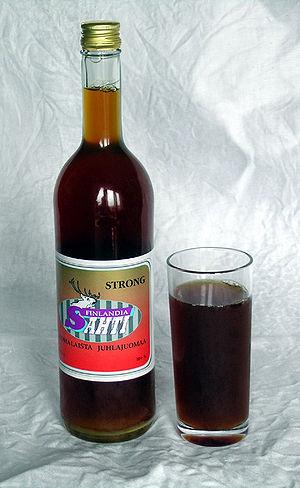
Il n'existe pas d'appellation officielle pour désigner la bière traditionnelle, brassée depuis des temps lointains par nombre de populations autochtones réparties sur tous les continents ; ainsi les anciens Égyptiens disposaient déjà de maisons de bière.
Le sahti est une boisson fermentée de Finlande, spécialité traditionnelle protégée géographiquement en Europe.